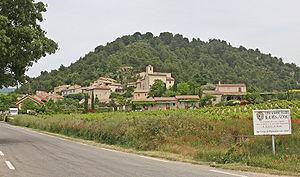
Lafare (commune de Vaucluse)
Lafare est une commune française située dans le département de Vaucluse, en région Provence-Alpes-Côte d'Azur.